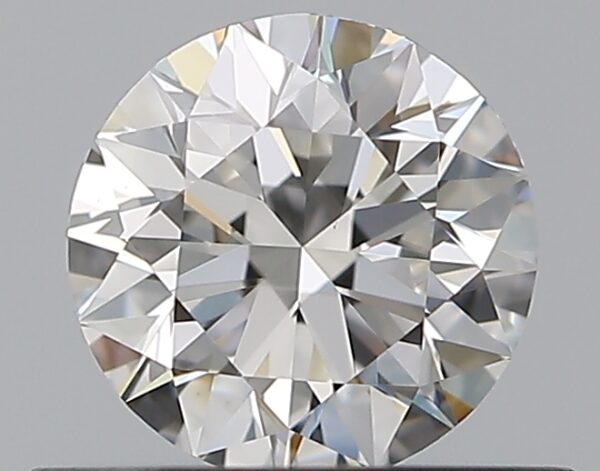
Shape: round
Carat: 0.5
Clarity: VS1
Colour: F
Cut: EX
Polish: EX
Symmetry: EX
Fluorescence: N
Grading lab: GIA
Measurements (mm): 5.04 x 5.08 x 3.17